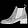
Label: Ankle boot